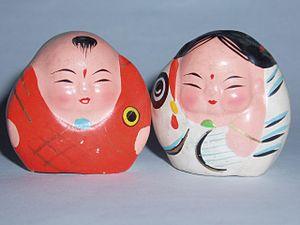
Wuxi est une vieille ville industrielle de la province du Jiangsu en Chine.